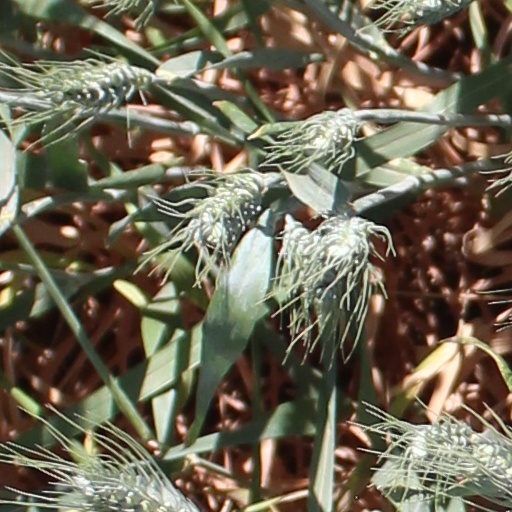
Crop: wheat